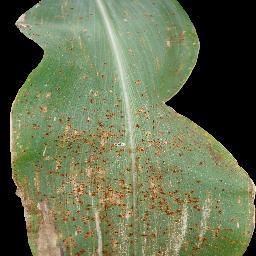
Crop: corn
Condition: (maize)_common_rust